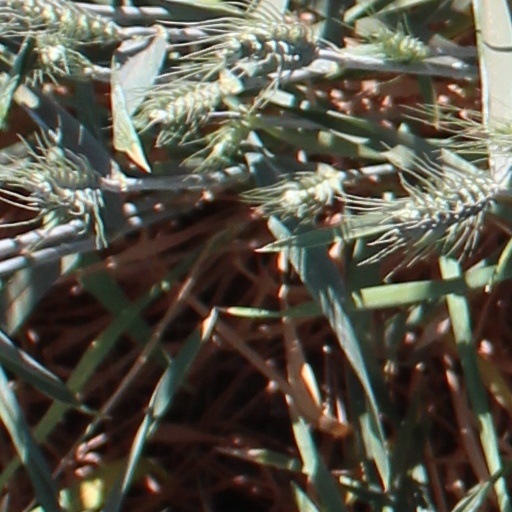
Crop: wheat